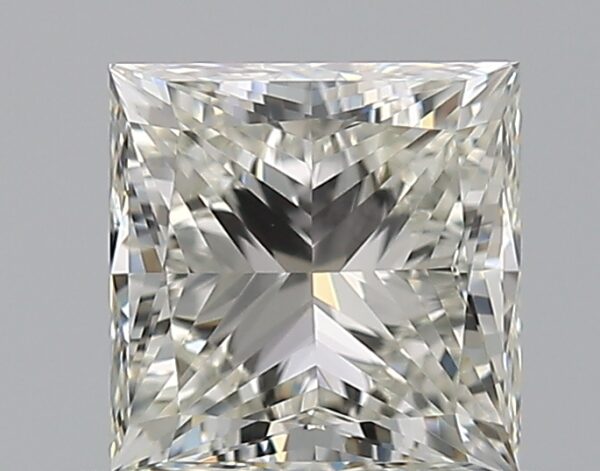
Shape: princess
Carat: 0.7
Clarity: VVS2
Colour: J
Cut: VG
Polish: EX
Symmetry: VG
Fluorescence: F
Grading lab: GIA
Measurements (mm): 4.7 x 4.61 x 3.39